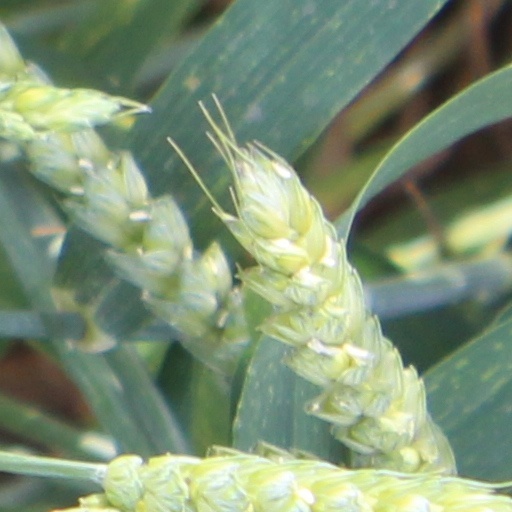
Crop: wheat